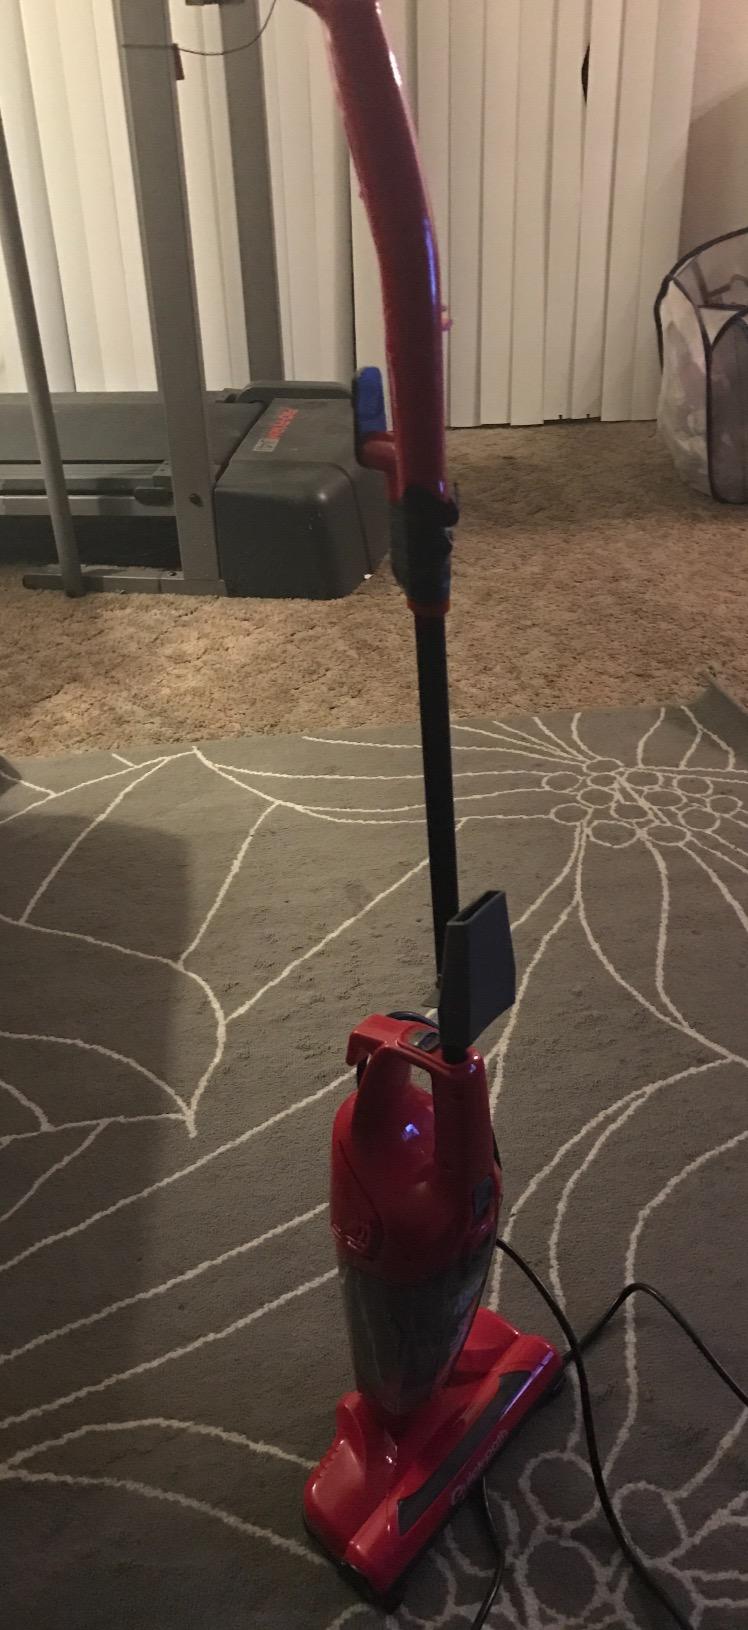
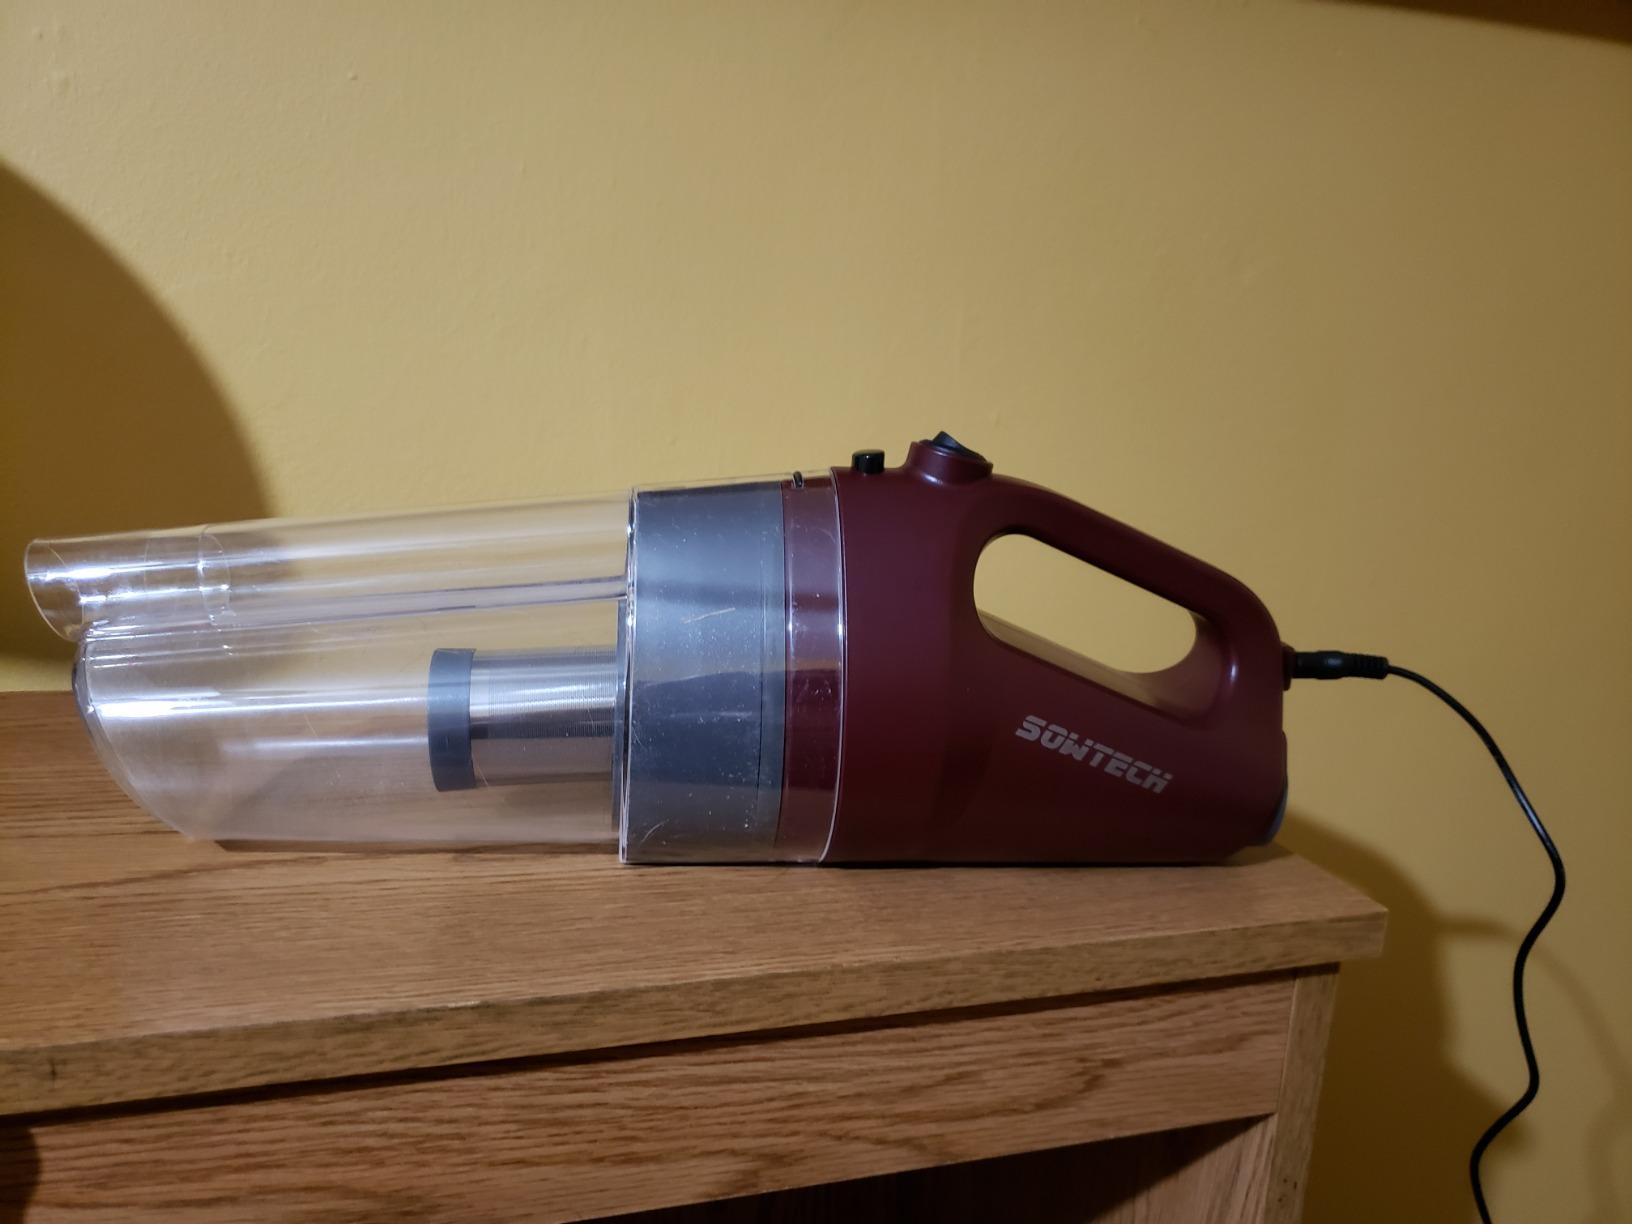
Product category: items_vacuum
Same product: no